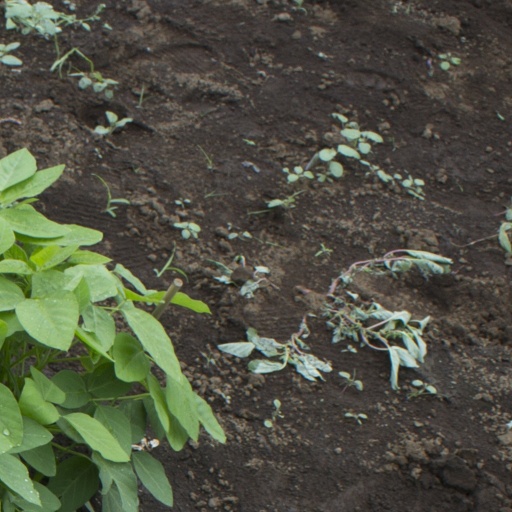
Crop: soybean